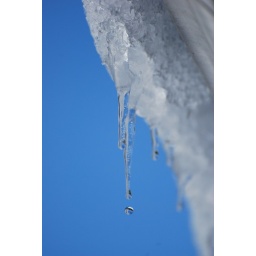
Reflection of snow, trees, and sky in a water droplet from an icicle